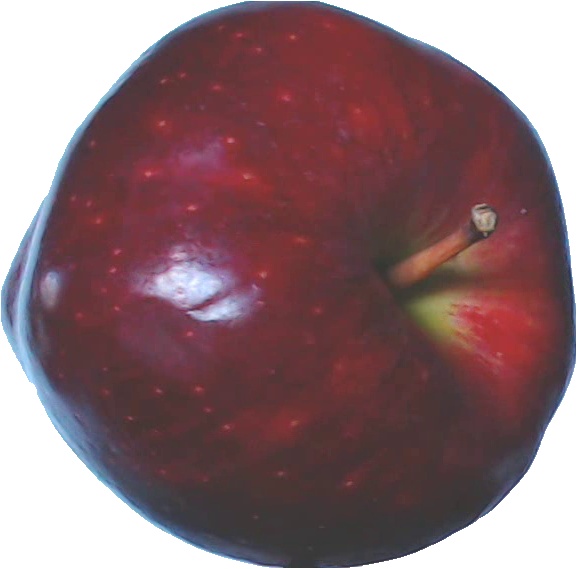
Label: apple_red_delicios_1